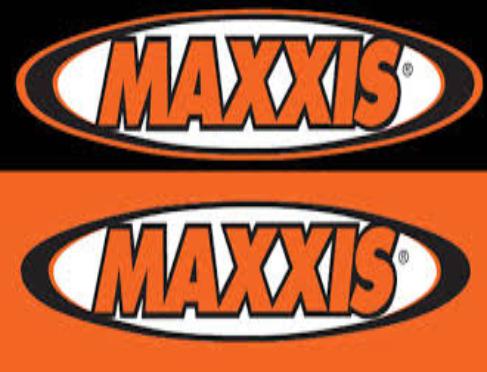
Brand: maxxis
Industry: Transportation